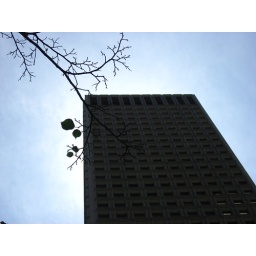
post office by the lipstick building